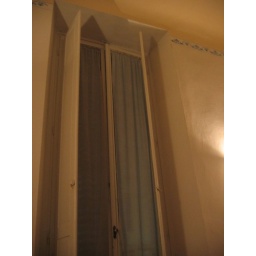
our room in Florence - huge glass doors out to a balcony